Gilberto Martínez

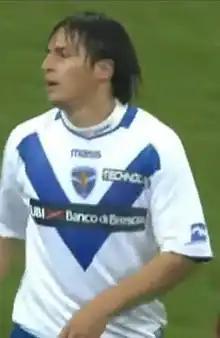

Gilberto Martínez Vidal (born October 1, 1979) is a Costa Rican former professional footballer who played as a defender.